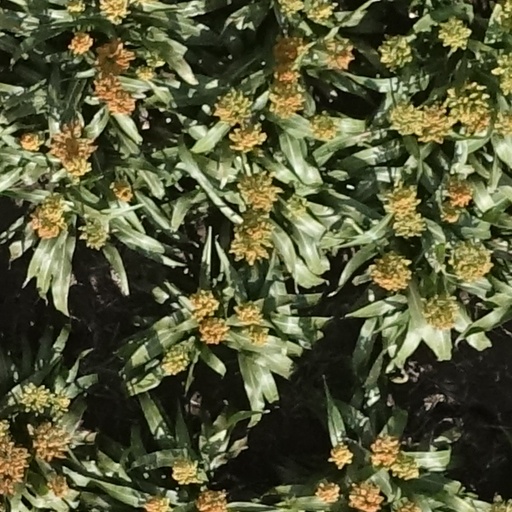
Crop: sorghum